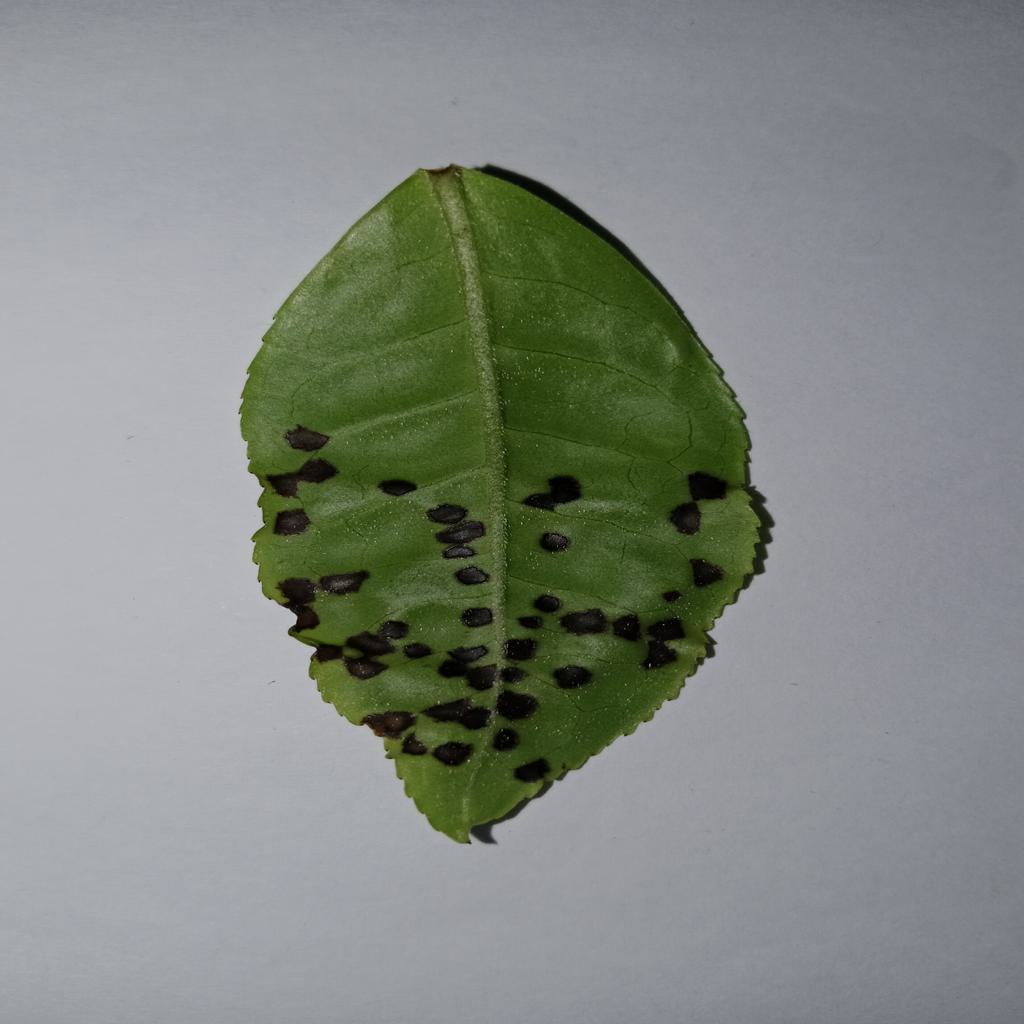
Label: Tea red scab